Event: Nepal Earthquake
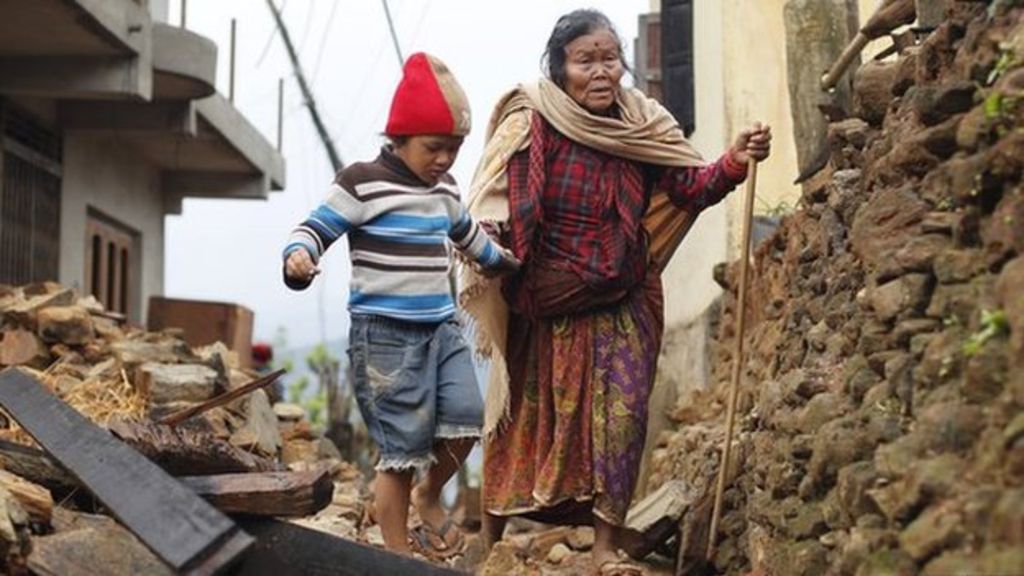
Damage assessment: damage